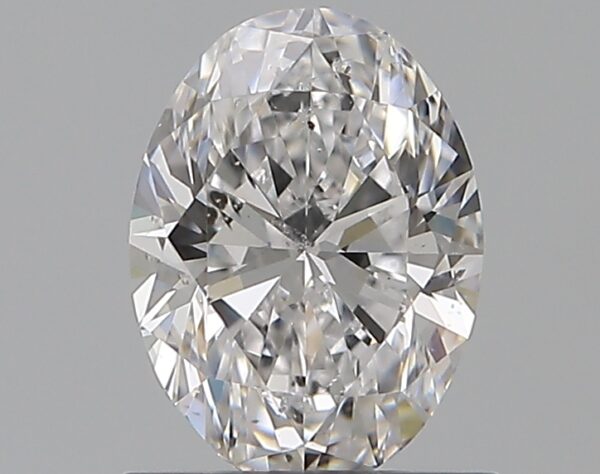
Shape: oval
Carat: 0.9
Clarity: SI2
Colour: D
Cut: VG
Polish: EX
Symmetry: VG
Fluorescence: N
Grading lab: GIA
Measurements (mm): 7.31 x 5.39 x 3.44